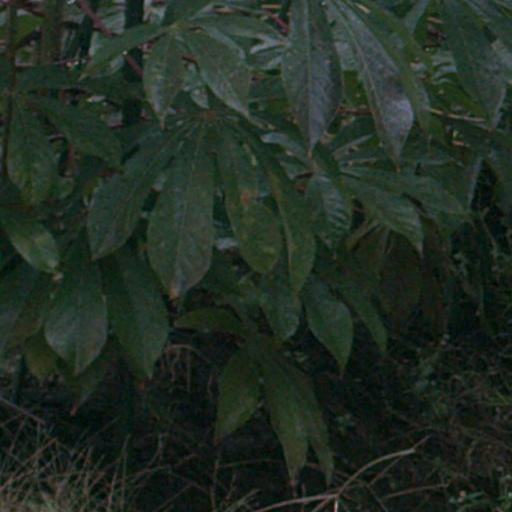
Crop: cassava